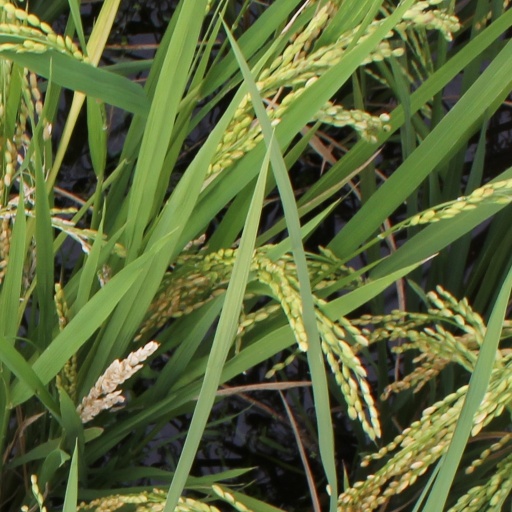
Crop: rice